William Dickes

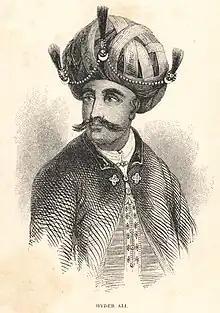

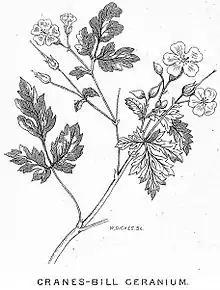

Dickes worked as apprentice to the wood-engraver Robert Edward Branston, Allen Robert Branston's son, in about 1831. He studied at the Royal Academy Schools in 1835 and displayed examples of oil-colour printing at the Great Exhibition. He founded "William Dickes & Company" in London about 1864, his workshop and office being at 48 Salisbury Square, Fleet Street, London (1846–48); 4 Crescent Place, Bridge Street, Blackfriars, London (1849–51); 5 Old Fish Street, Doctor's Common, London (c.1852); 109 Farringdon Road, London (c.1867-1875). Dickes retired in 1873.